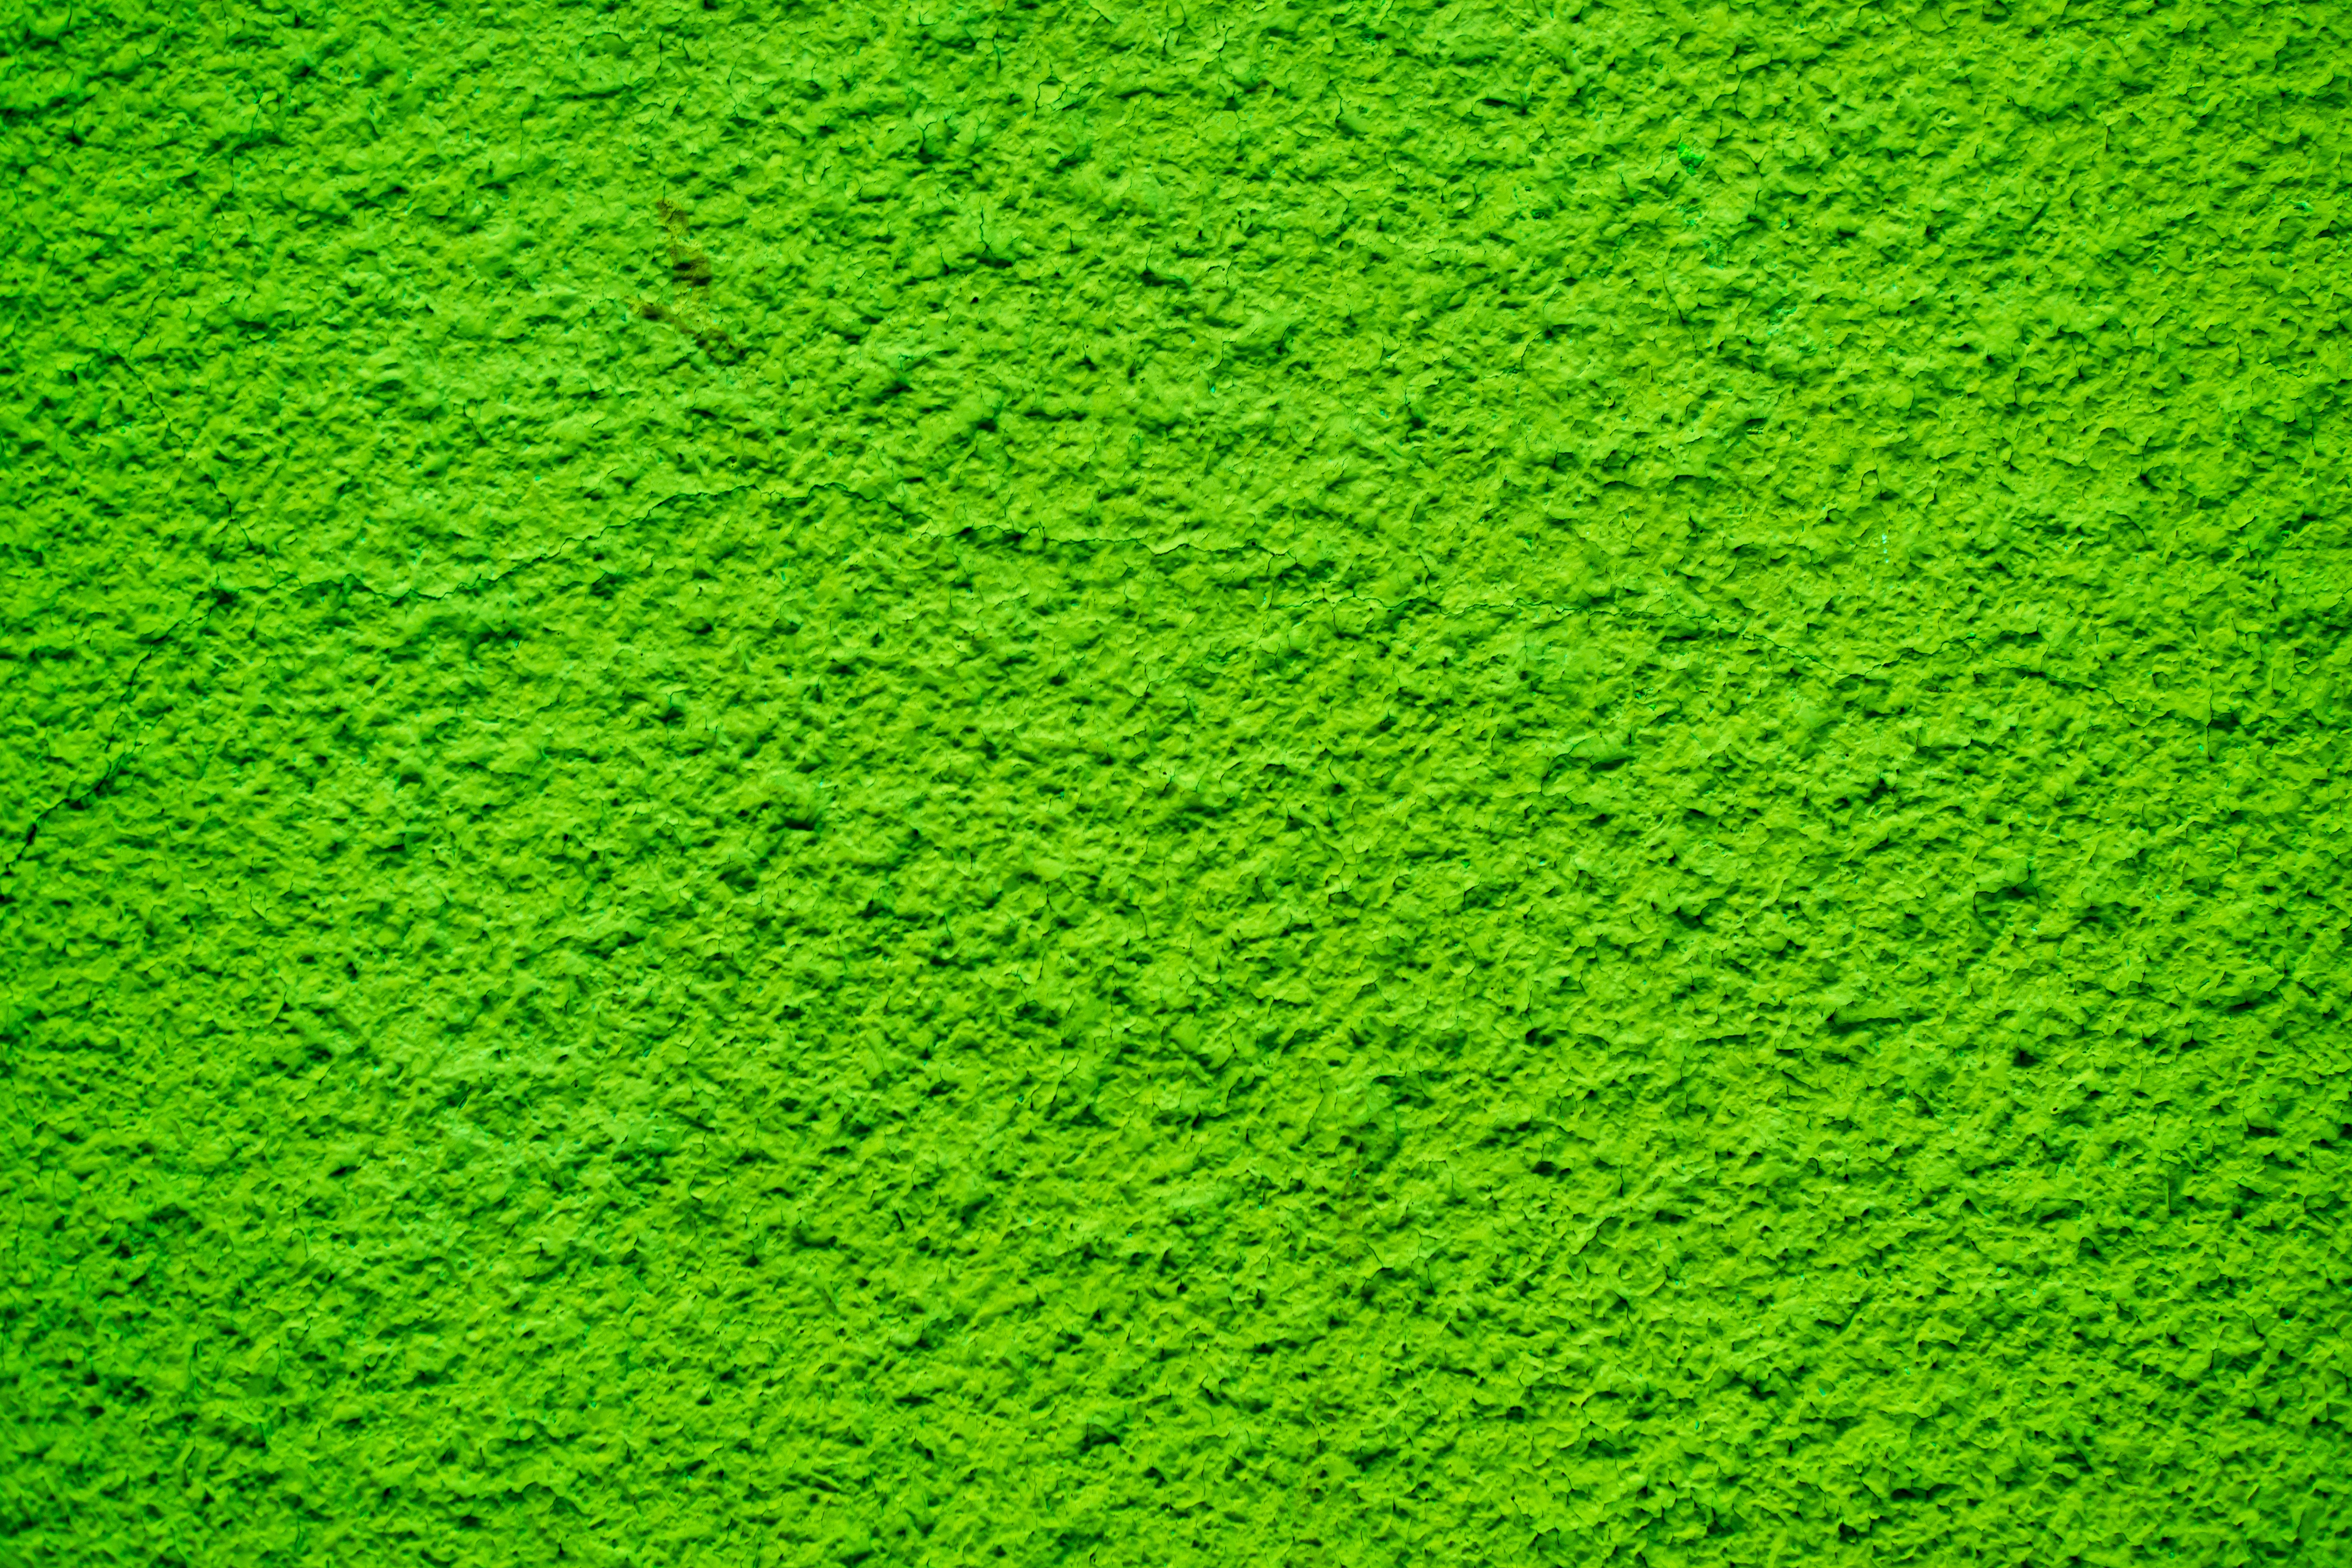
grass, abstract, structure, plant, field, lawn, texture, leaf, green, soil, artwork, painting, art, background, grassland, digital art, flooring